Rory Stewart

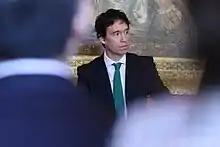
Stewart at the London Illegal Wildlife Trade Conference in 2018

Following the Conservatives' return with an outright majority at the 2015 general election, Stewart was appointed Parliamentary Under Secretary of State at the Department for Environment, Food & Rural Affairs (DEFRA), with responsibilities including the natural environment, national parks, floods and water, resource and environmental management, rural affairs, lead responsibility for the Environment Agency, Natural England and the Forestry Commission, and acting as the secretary of state's deputy on the Environment Council.